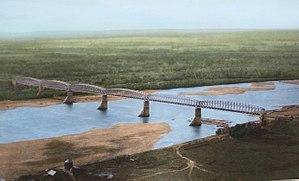
Nikolaï Apollonovich Beleloubski est un ingénieur civil de l'Empire russe concepteur de ponts, né à Kharkiv 13 mars 1845, et mort à Petrograd le 4 août 1922.